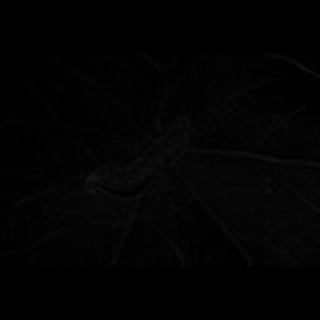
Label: cotton_army_worm